Thelma Grigg

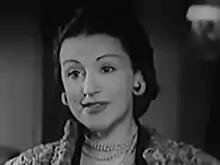
Thelma Grigg in "The Lady Craved Excitement" (1950)

Thelma Grigg (born Thelma Emerson, 13 September 1911 – 29 May 2003) was an Australian actress. She was first hired as an extra for Cinesound Productions in 1937. She made her stage debut in a 1939 production of "The Women" by Clare Boothe Luce at the Minerva Theatre, Sydney. She subsequently appeared in over 25 plays. Her first significant film role was in "That Certain Something", directed by Clarence G. Badger in 1941. After playing the lead in the Minerva Theatre production of Ayn Rand's "Night of January 16th" in 1944, she moved to radio, starring in radio plays for the Australian Broadcasting Corporation. In 1947 she appeared in her last Australian film, the popular children's comedy "Bush Christmas".